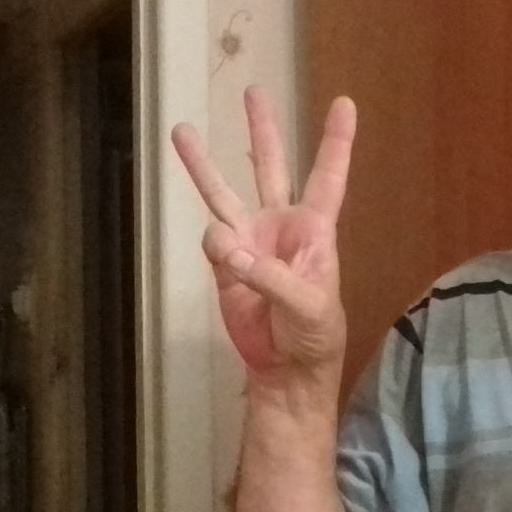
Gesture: three